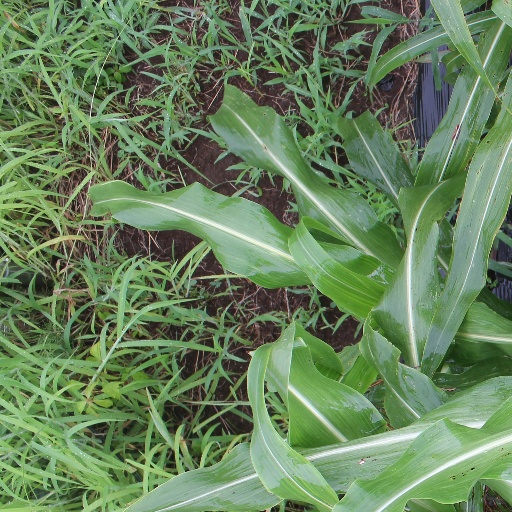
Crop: sorghum